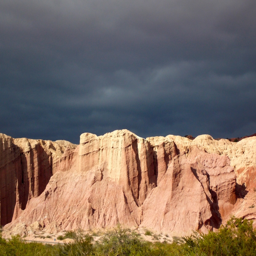
sun on the cliffs , ominous sky .